Pleasant Ridge East Historic District

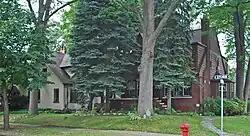

The Pleasant Ridge East Historic District is a residential historic district located east of Woodward Avenue in Pleasant Ridge, Michigan, and bounded by Woodward, Ten Mile Road, Conrail, and the east and south city limits. The district was listed on the National Register of Historic Places in 2007.